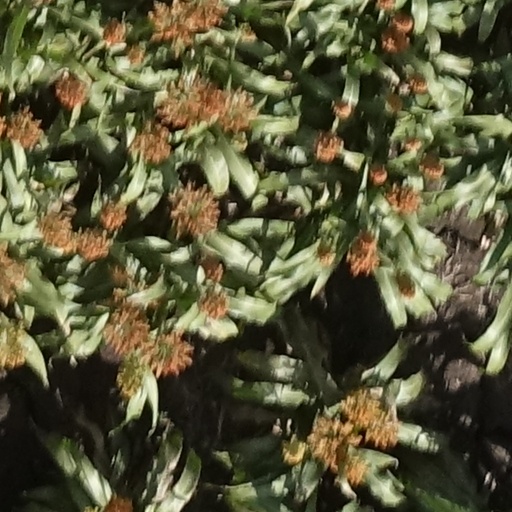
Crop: sorghum